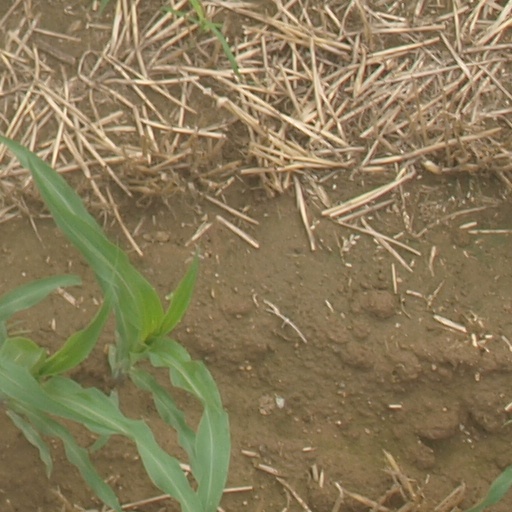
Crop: maize; corn